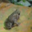
Label: frog